Belle Plaine, Iowa

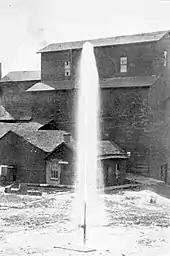
An artesian well at Belle Plaine, 1903

Belle Plaine was founded in 1862 when it was certain the railroad would be extended to that point. It was surveyed in March of 1862 by George F. Kirby for its proprietor, John I Blair who platted it in May. "Belle Plaine" is derived from the French meaning "beautiful plain".